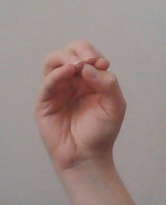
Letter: ha